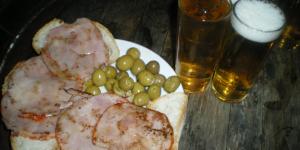
migas a la mariquilla